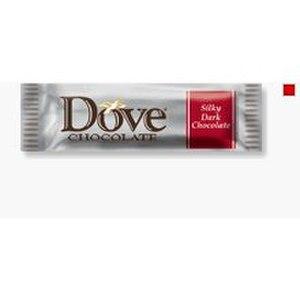
Dove est une marque de chocolat détenue par Mars Incorporated.